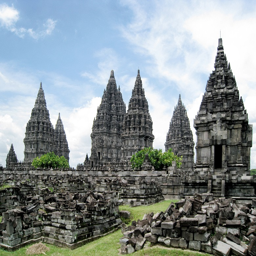
temples a center of attraction and peace